Maurice Duplessis

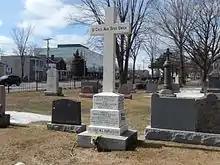
A memorial cross on the Duplessis family grave on the of Trois-Rivières. The flag of Quebec, adopted by Duplessis's order in council in 1948, can be seen to the right.

Duplessis suffered from numerous health problems throughout his life. He underwent two surgeries for a strangulated hernia in 1930 and 1942, which each ended in several-month-long stays in the hospital due to complications or other diseases slowing down his recovery. Duplessis was also hospitalized for a shorter period in 1929 for injuries he had sustained in a car accident. Duplessis had also been a heavy drinker, but on the advice of his doctor, pressure from his party and Adélard Godbout's suggestion that this "weakness was going to ruin [Duplessis]", became a teetotaller after his second surgery. Also in 1942, doctors diagnosed Duplessis with diabetes, which particularly caused trouble in the last years of his life.